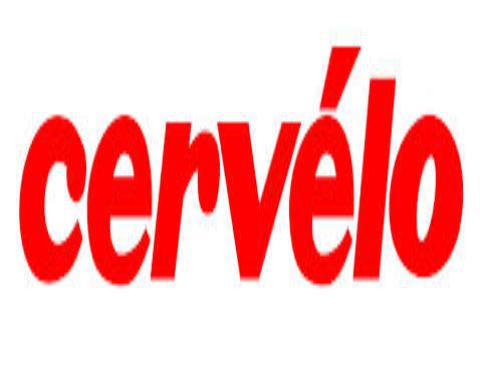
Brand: cervelo
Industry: Transportation